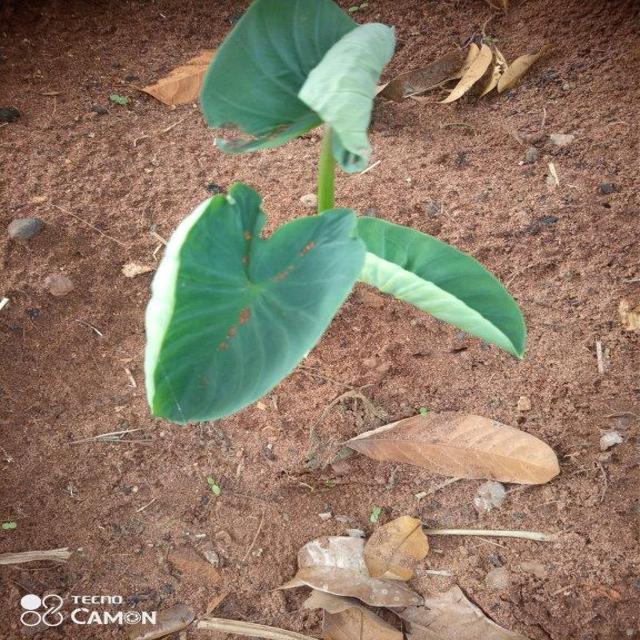
Label: Healthy